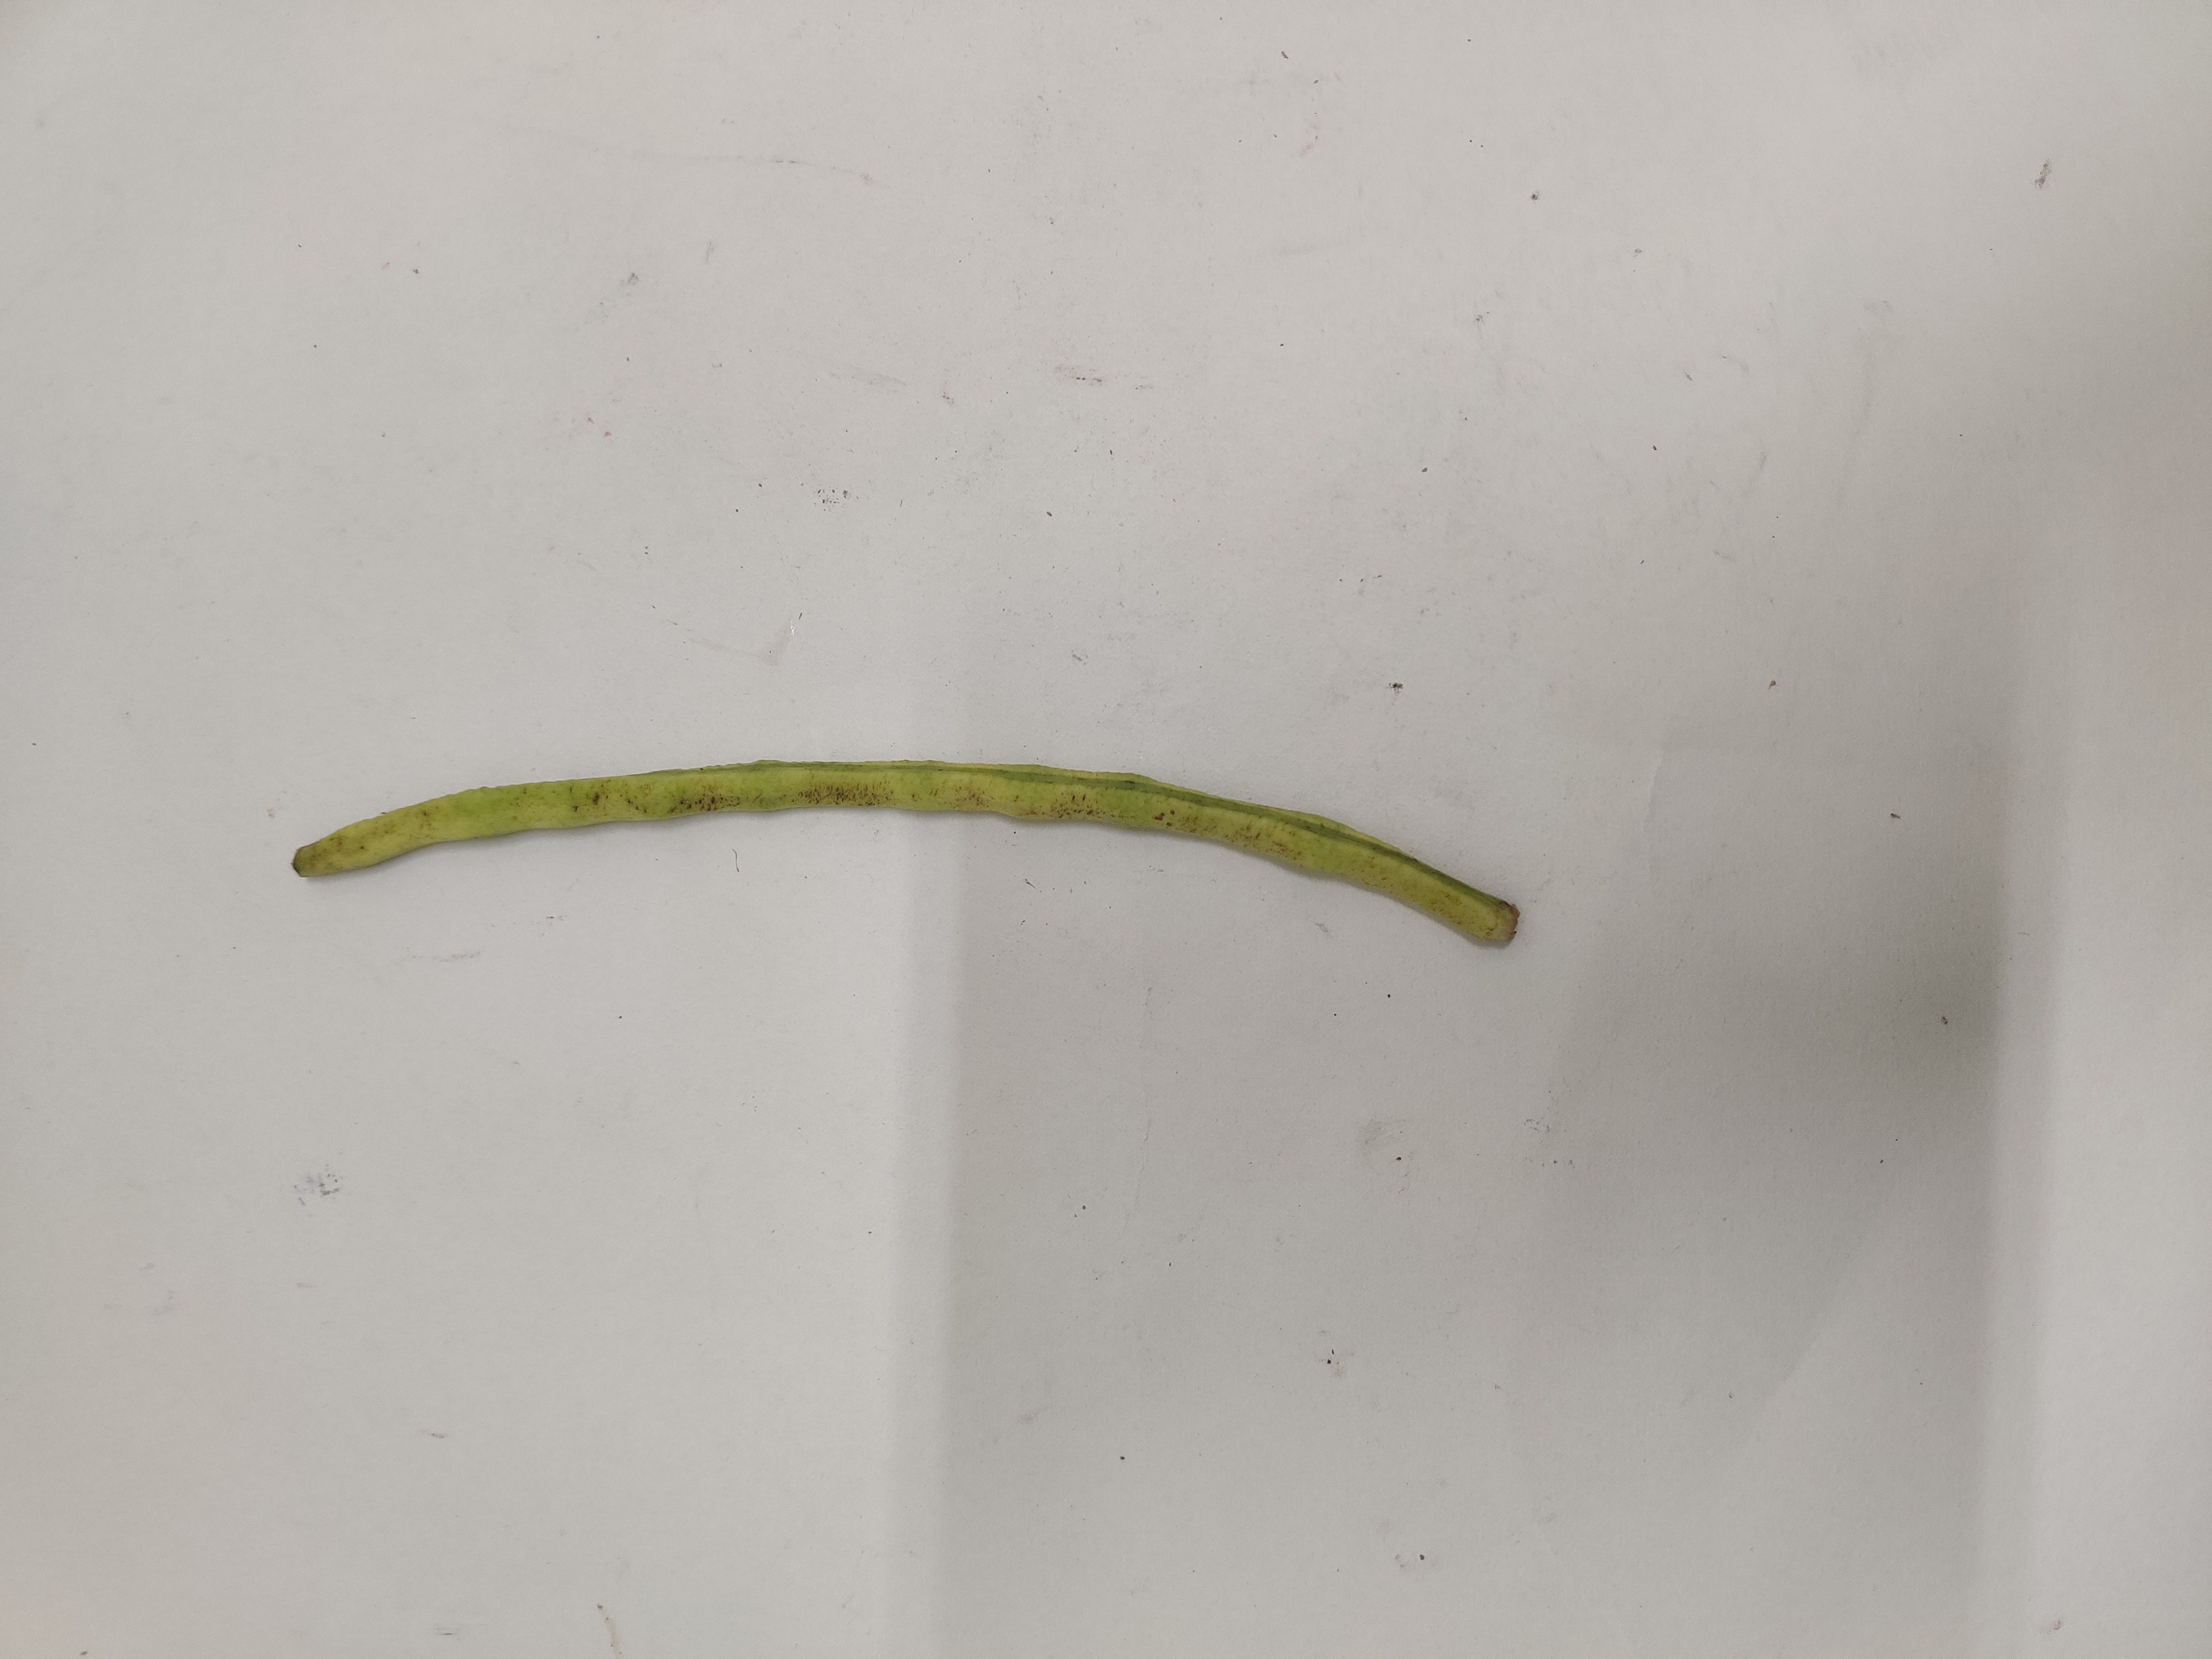
Crop: Cowpea
Condition: Severely Damaged